Edmonton City Council

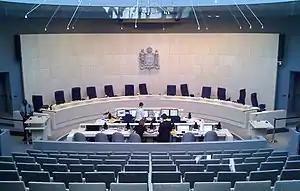
Council chambers at the Edmonton City Hall

The Edmonton City Council is the governing body of the City of Edmonton, Alberta, Canada.